Sky position (RA, Dec in degrees): 121.495, 25.089
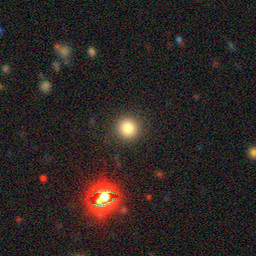
Galaxy morphology: Round Smooth Galaxies